Artemisia Gentileschi

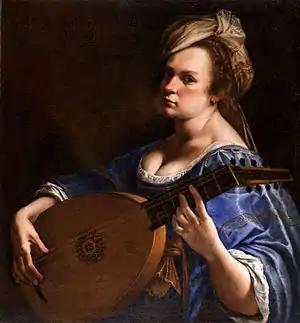
"Self-Portrait as a Lute Player", 1615–1617

A month after the trial, Orazio arranged for his daughter to marry Pierantonio Stiattesi, a modest artist from Florence. Shortly afterward the couple moved to Florence. The six years she spent in Florence would be decisive both for Gentileschi's family life and professional career. Gentileschi became a successful court painter, enjoying the patronage of the House of Medici, and playing a significant role in courtly culture of the city.